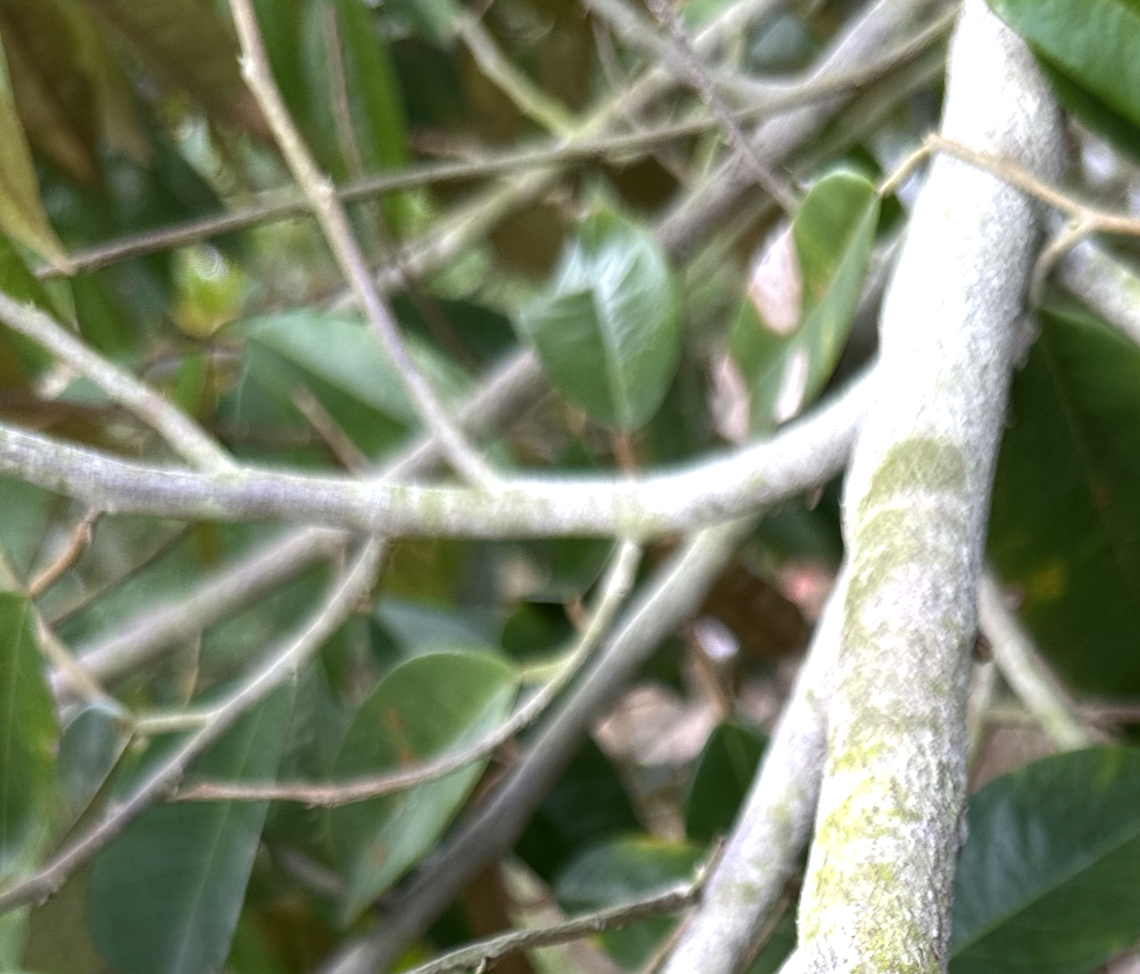
Label: pink_disease